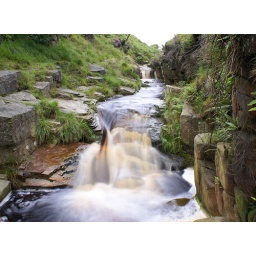
the river above white coppice